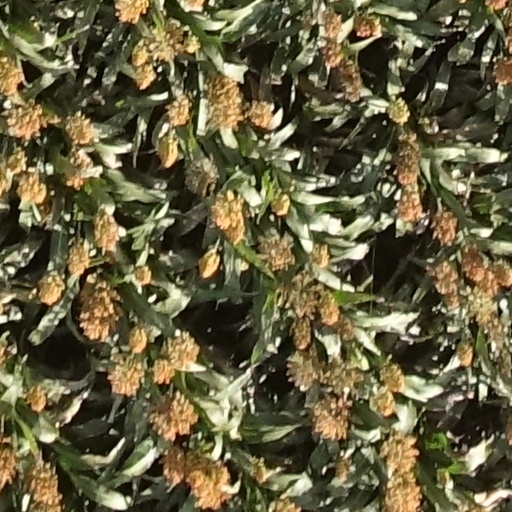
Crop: sorghum